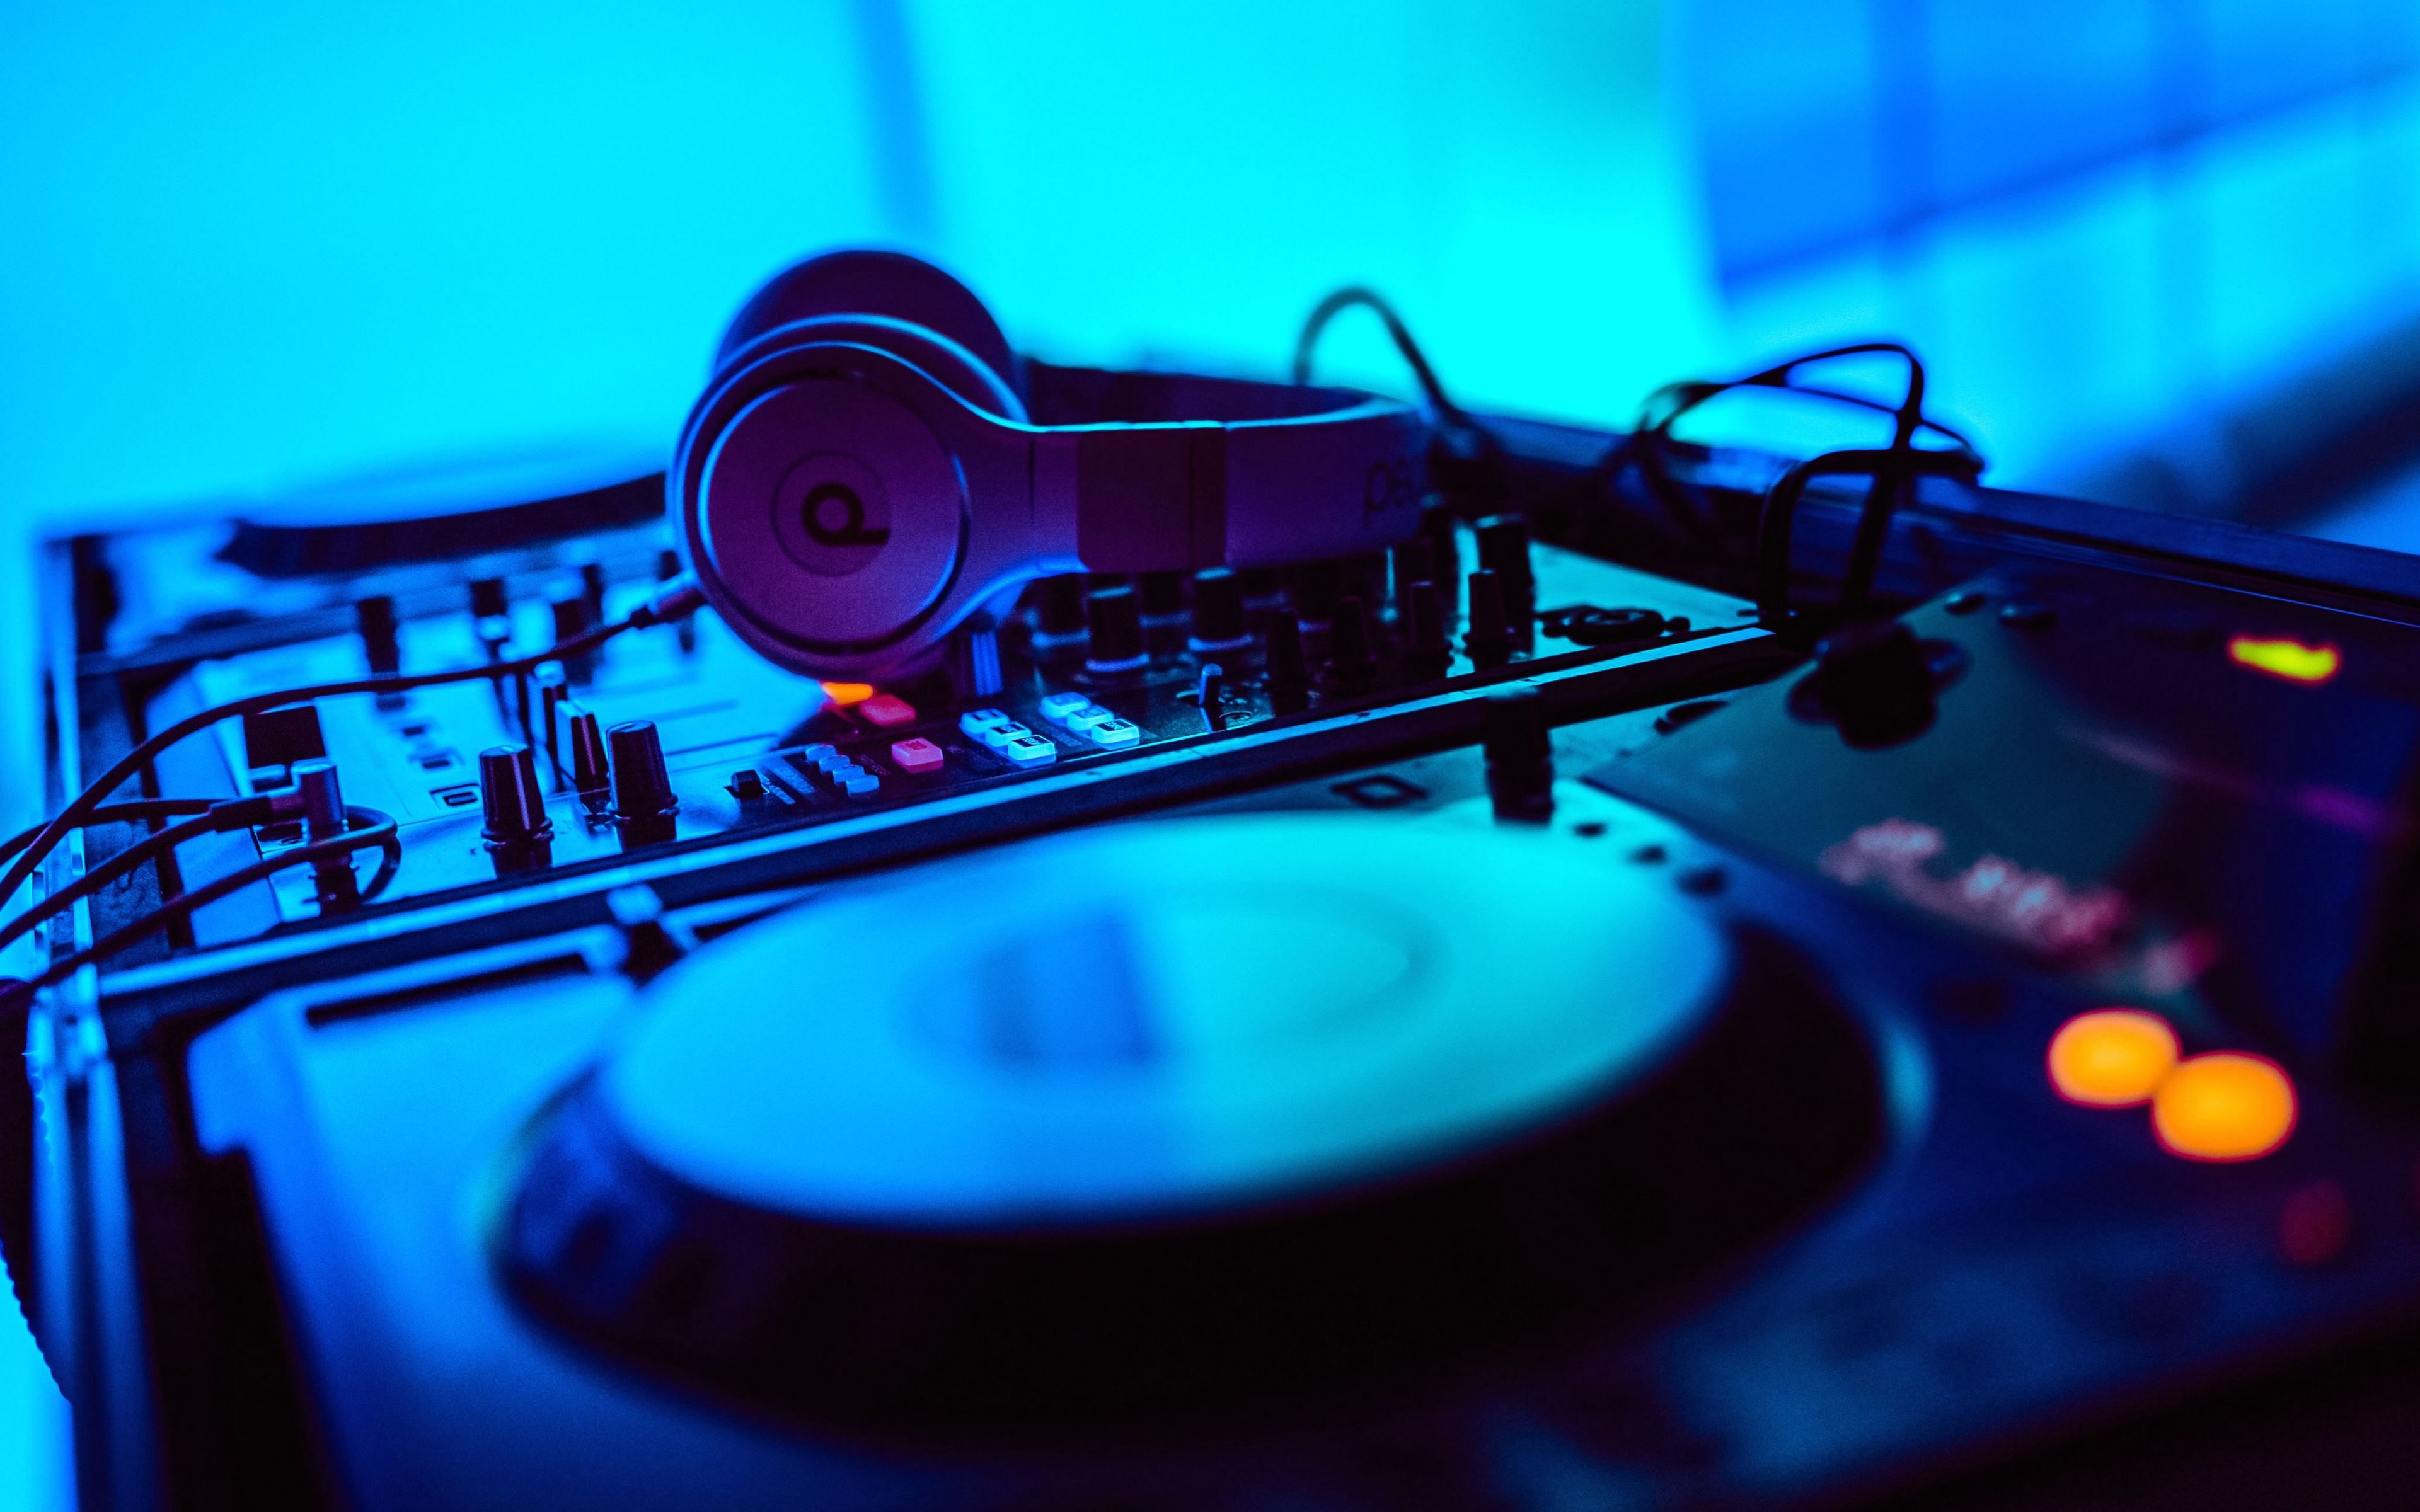
music, entertainment, electronics, blue, disc jockey, mixing console, audio equipment, cdj, technology, deejay, record player, electronic device, gramophone record, electronic instrument, recording, recording studio, media player, electronic musical instrument, music venue, disco, stereophonic sound